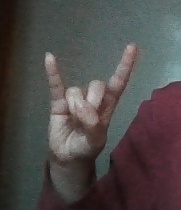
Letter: la